Koya-dofu

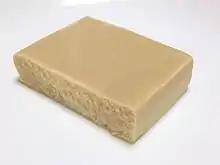
Koya-dofu

Koya-dofu (kōya-dōfu, 高野豆腐 in Japanese) also known as "Shimi-dofu", "Kori-dofu", or "Koyasan-dofu" is frozen-dried tofu, a Japanese pantry staple and an important ingredient in Buddhist vegetarian cookery. It originated from Japan. It is made of soy, coagulants, and baking soda. It looks like a hard sponge and needs to be soaked before use. It is mainly used in stews and soups.